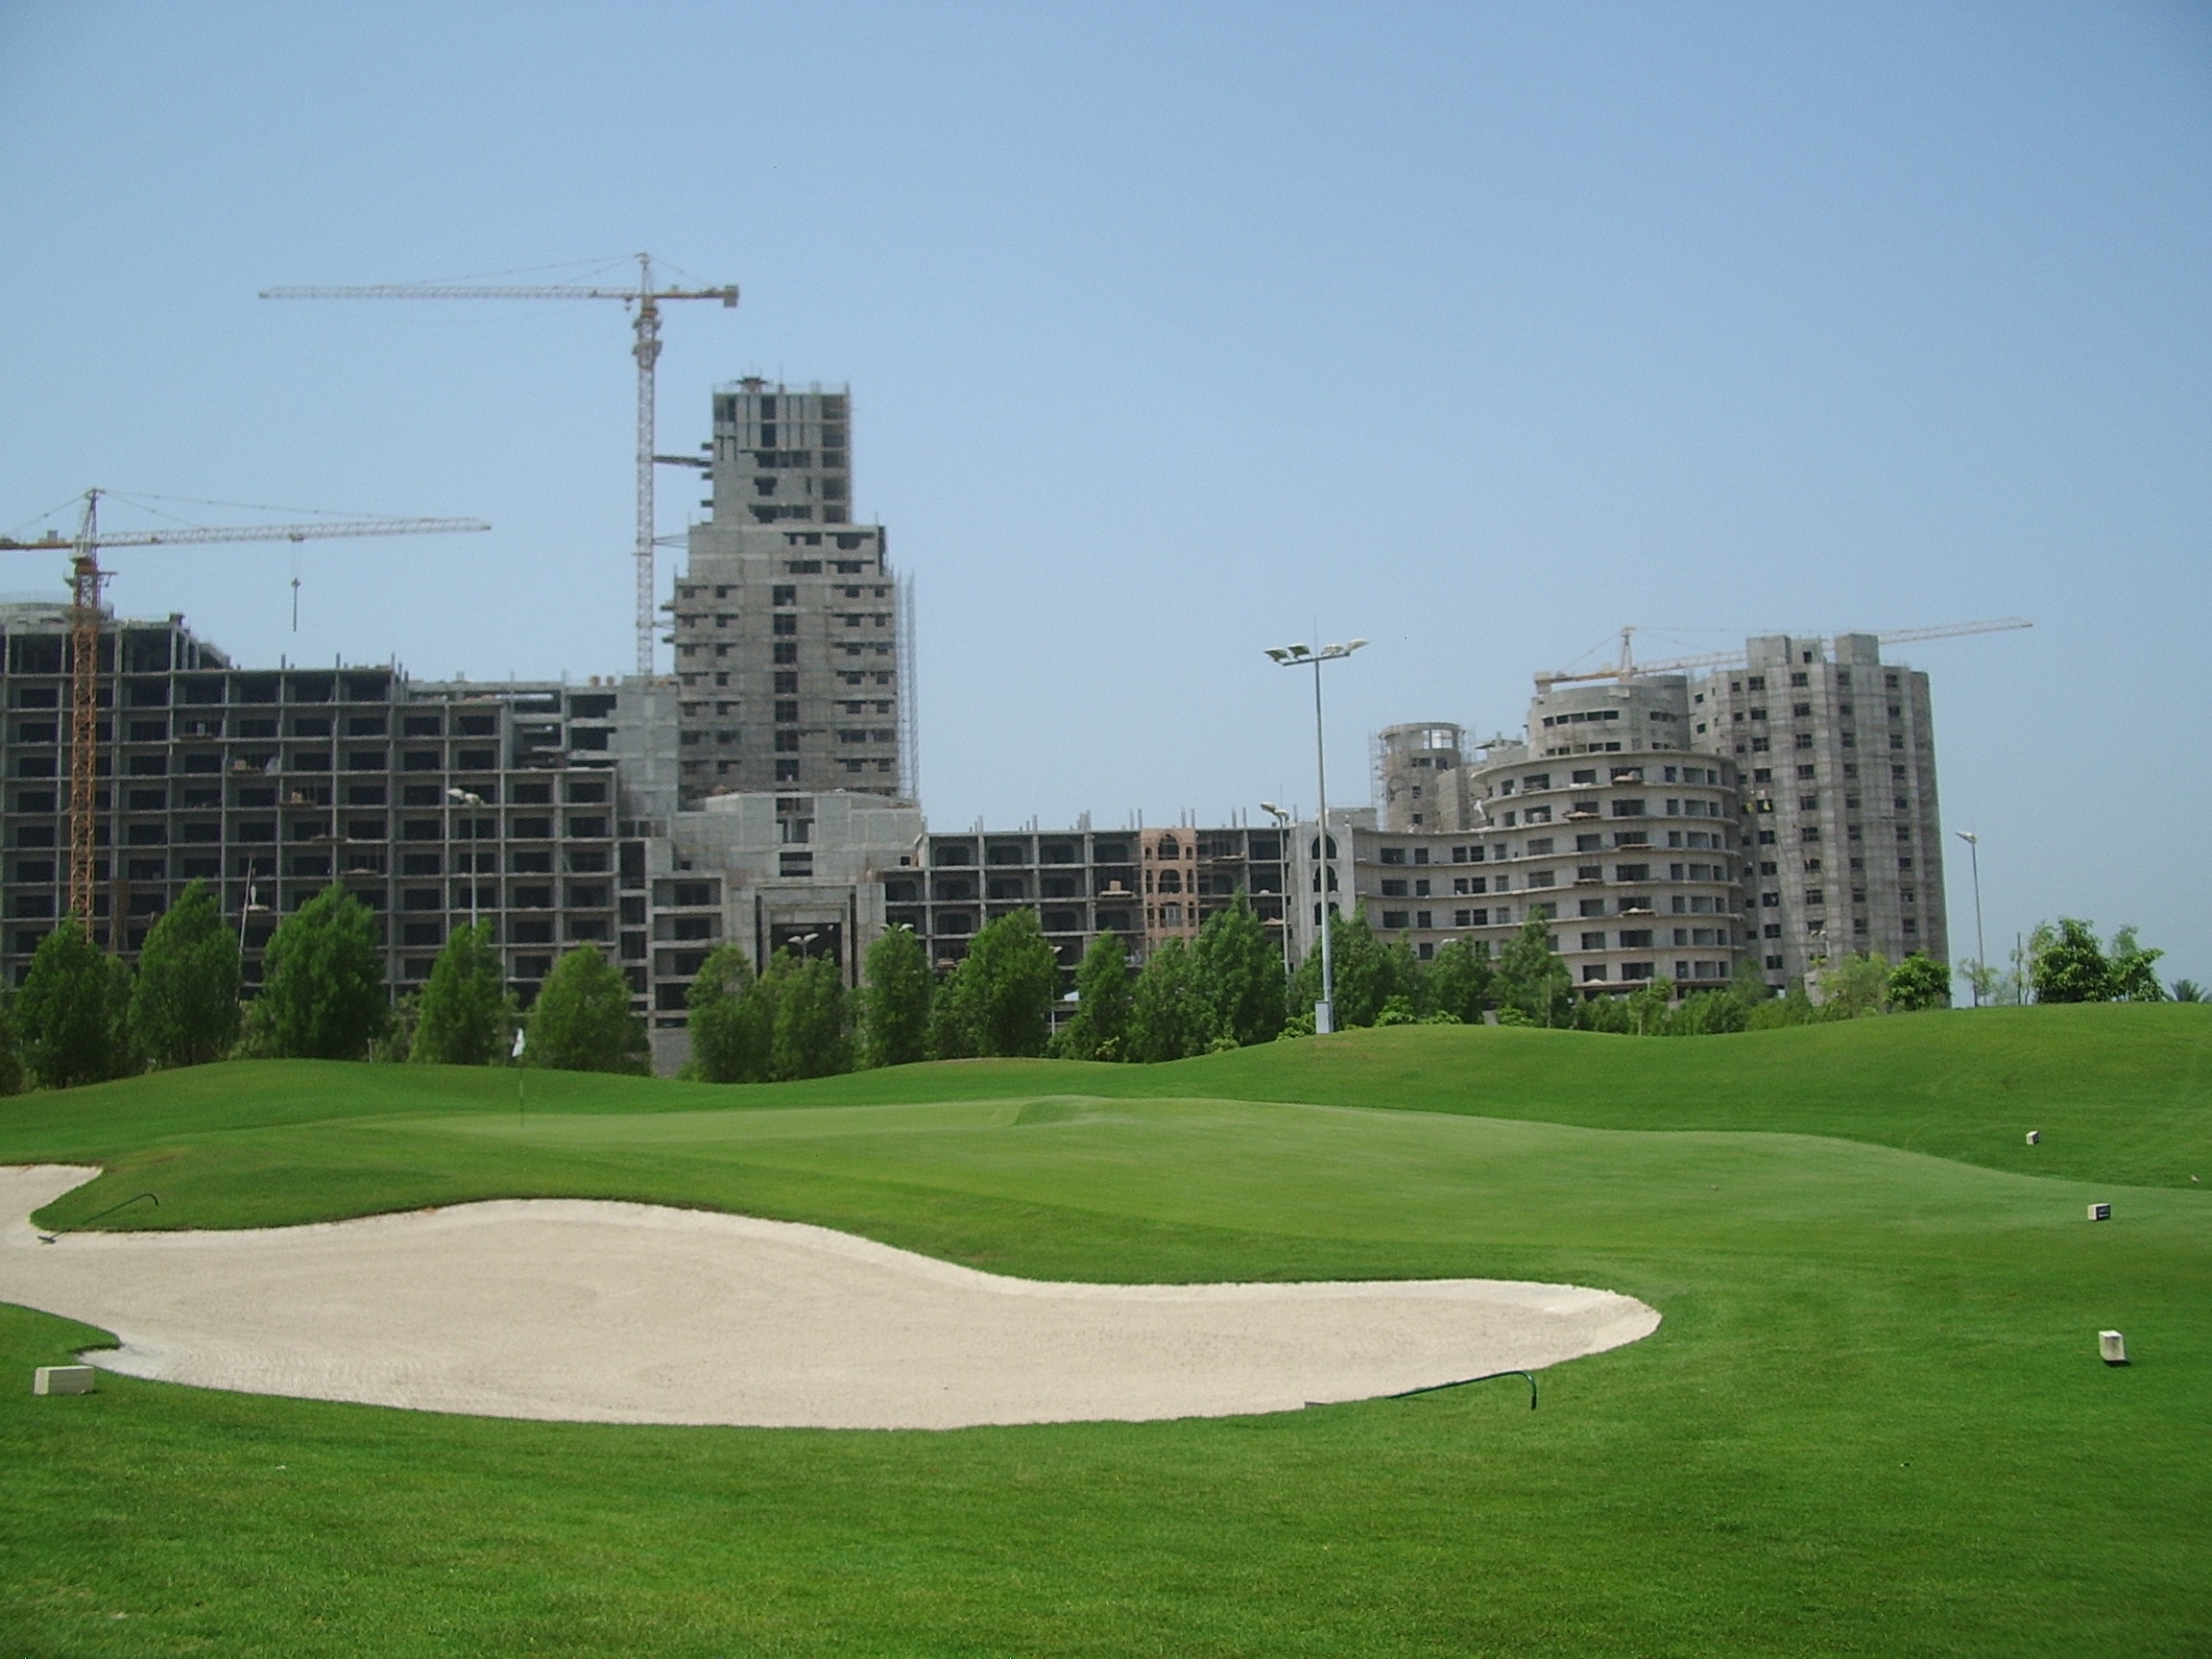
grass, structure, lawn, recreation, dubai, stadium, baseball field, golf, golf course, golf club, sports, uae, estate, united arab emirates, residential area, outdoor recreation, sport venue, els golf club